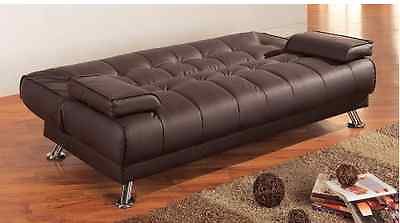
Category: sofa